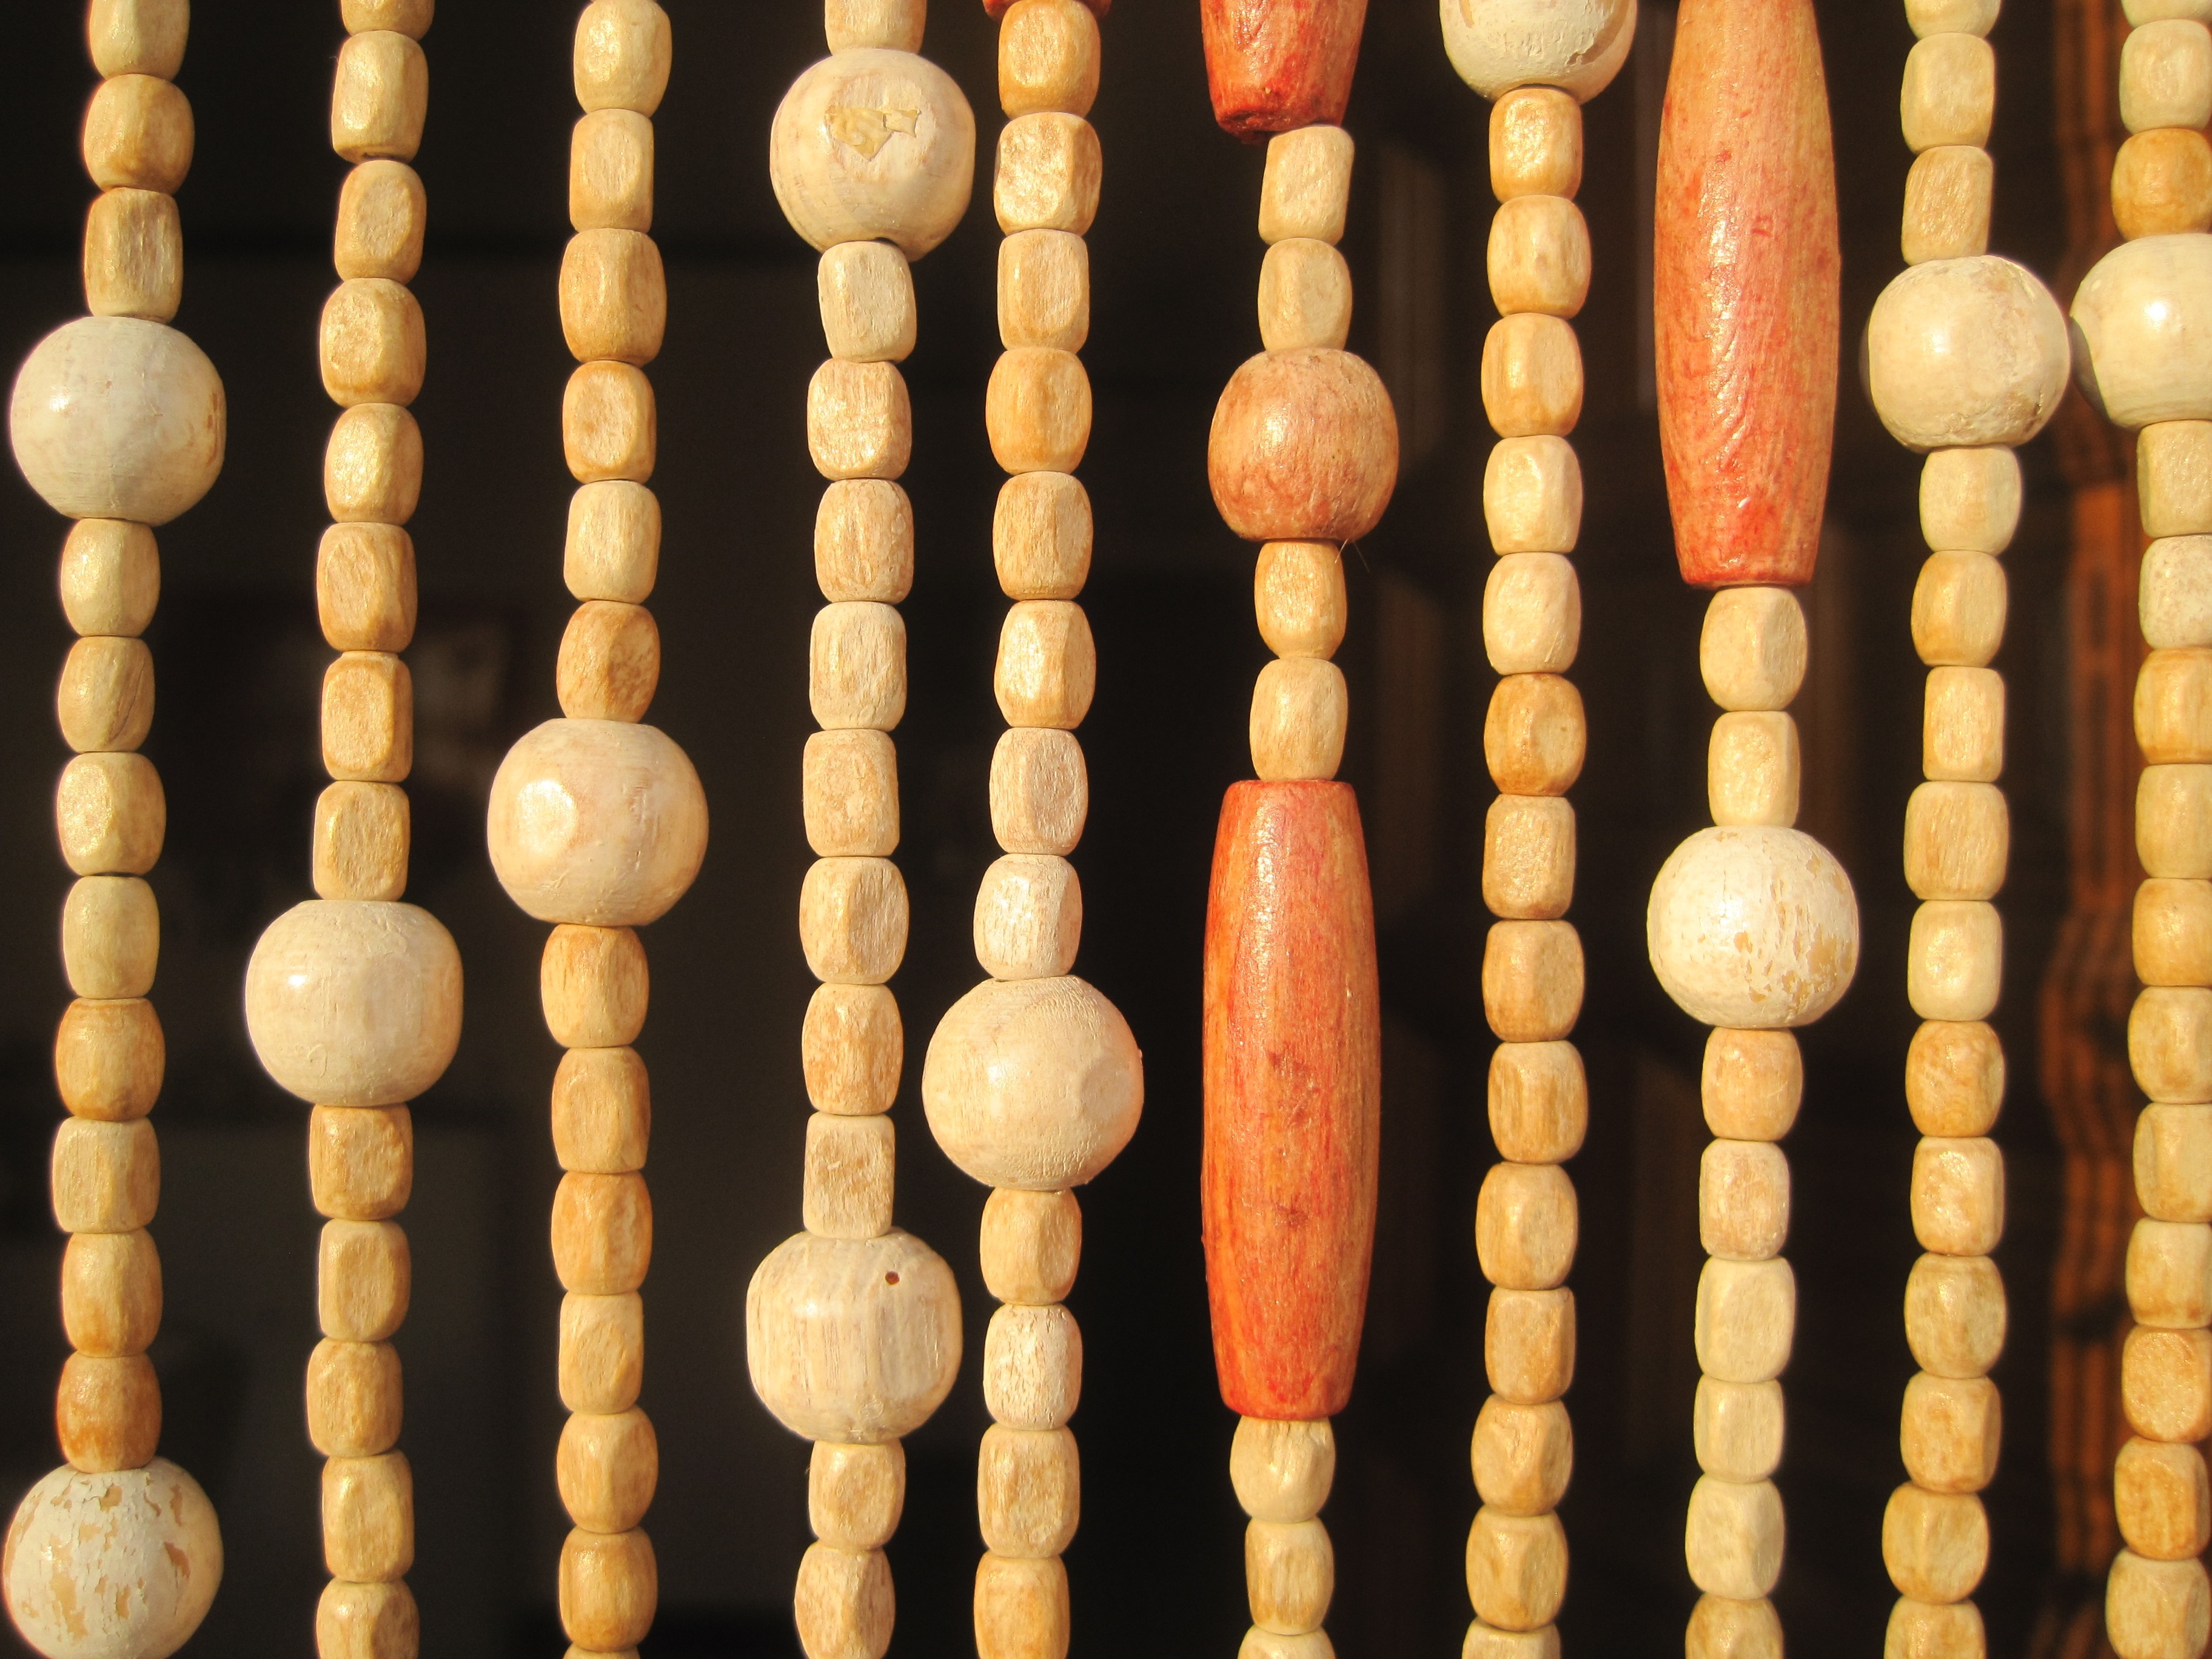
wood, curtain, toy, beads